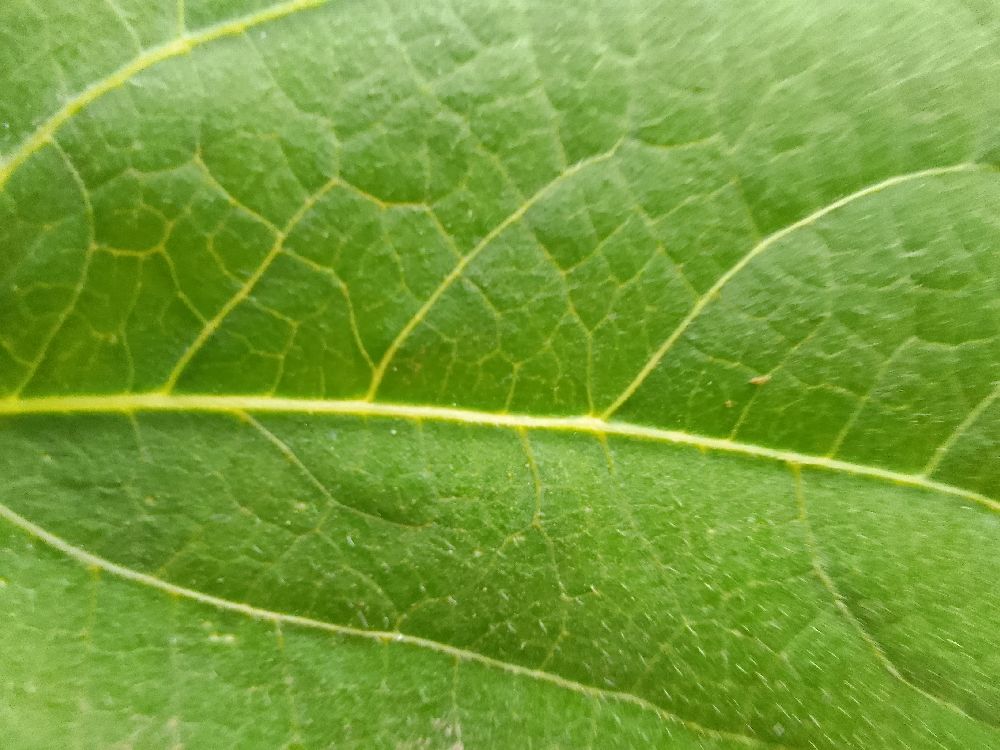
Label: healthy